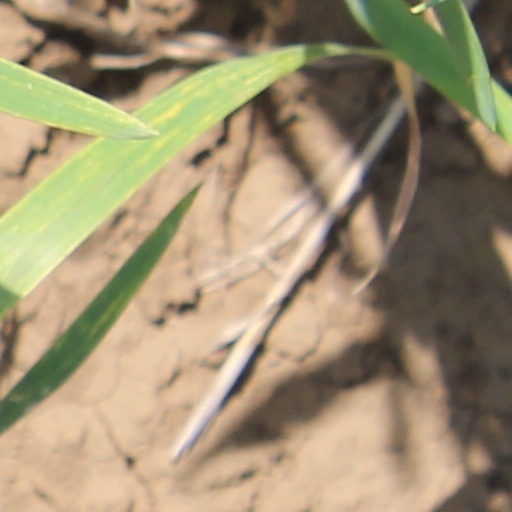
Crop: wheat